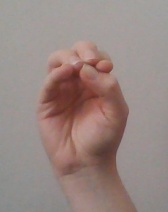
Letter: ha